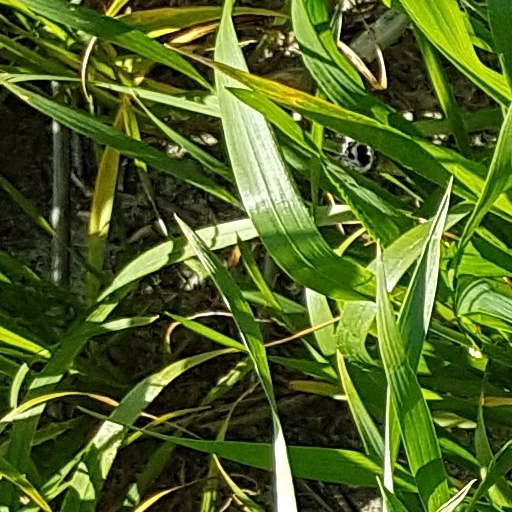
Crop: wheat